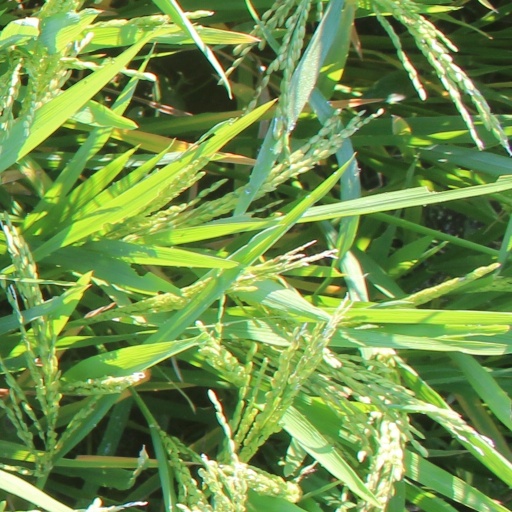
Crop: rice